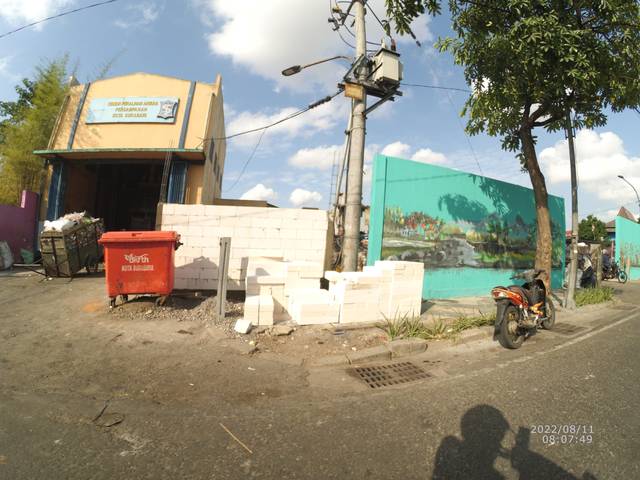
Region: Indonesia
Coordinates: -7.243, 112.761